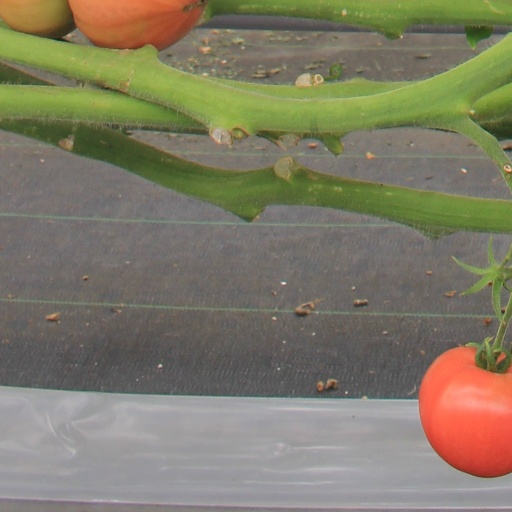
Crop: tomato